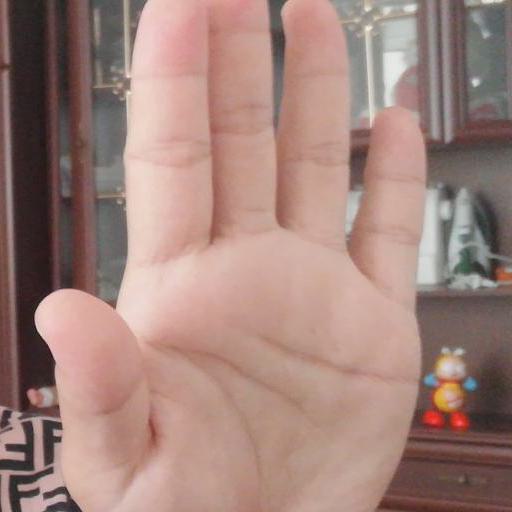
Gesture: stop